Ralph Abercromby

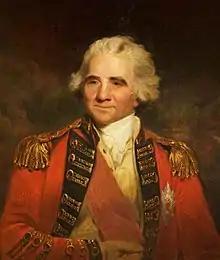
Sir Ralph Abercromby, by John Hoppner

Lieutenant-General Sir Ralph Abercromby, (7 October 173428 March 1801) was a British Army officer, politician and colonial administrator who served as the governor of Trinidad in 1797. Rising to the rank of lieutenant general in the British army, he also served as the Commander-in-Chief, Ireland and was noted for his military service during the French Revolutionary Wars, which included defeating the French invasion of Egypt and Syria. His strategies are ranked amongst the most daring and brilliant exploits of the British army.